Romanian Raven Shepherd Dog

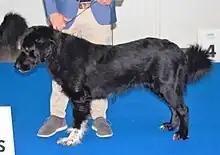
An example at a show.

The Romanian Raven Shepherd Dog is a large-sized, strong, robust and imposing breed of dog. The head is strong and solid, with a conical, well-developed snout which is shorter than the cambered skull. It has a moderate stop. The eyes are small compared with the rest of the head, almond-shaped and oblique, amber coloured, with strong pigment on the eyelids. The ears are V-shaped, caught higher than the head's level, round-tipped and floppy. The neck is thick and strong.